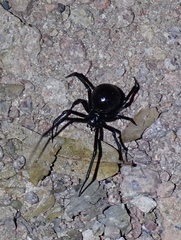
Species: Lactrodectus_hesperus